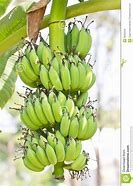
Label: banana